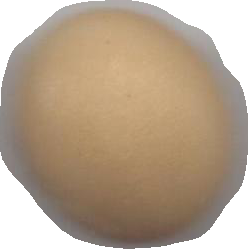
Variety: Dega